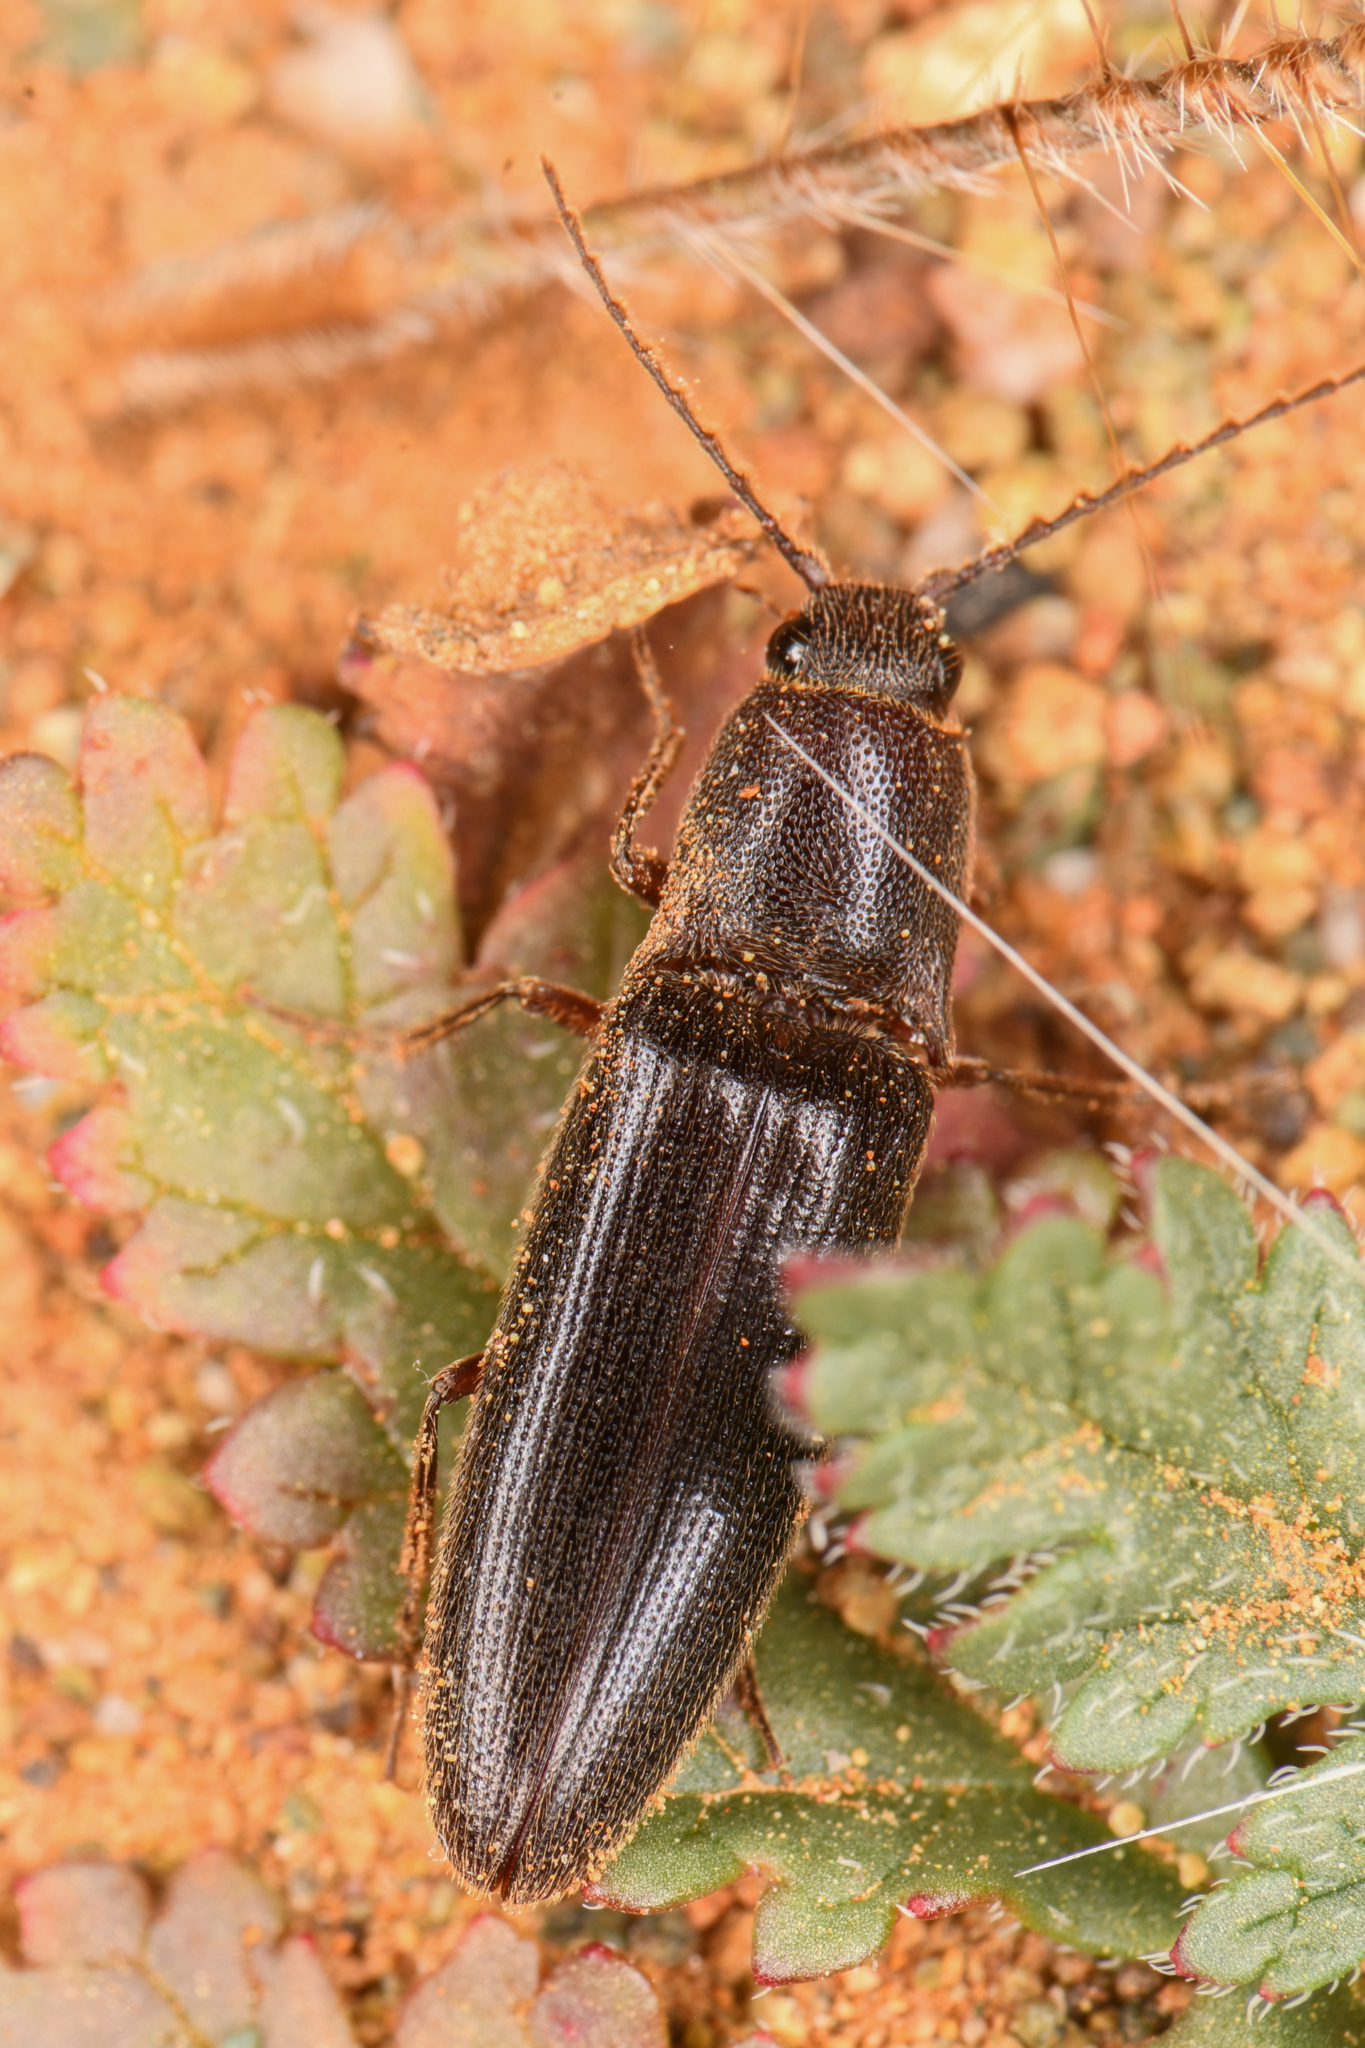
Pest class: clickbeetles_wireworms